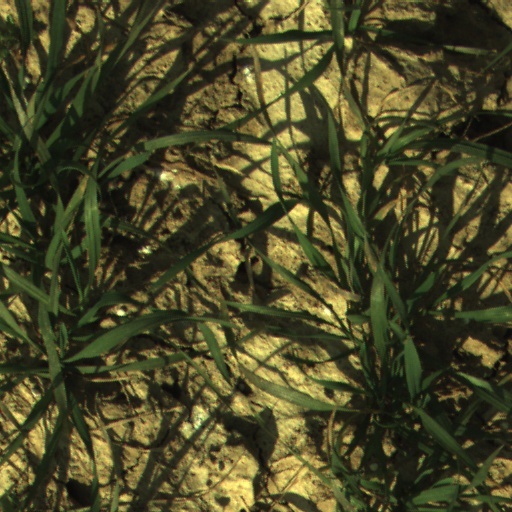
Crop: wheat